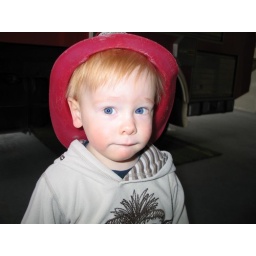
B mesmorised by the big wheels - wearing a fireman's hat from Play Centre dress ups!